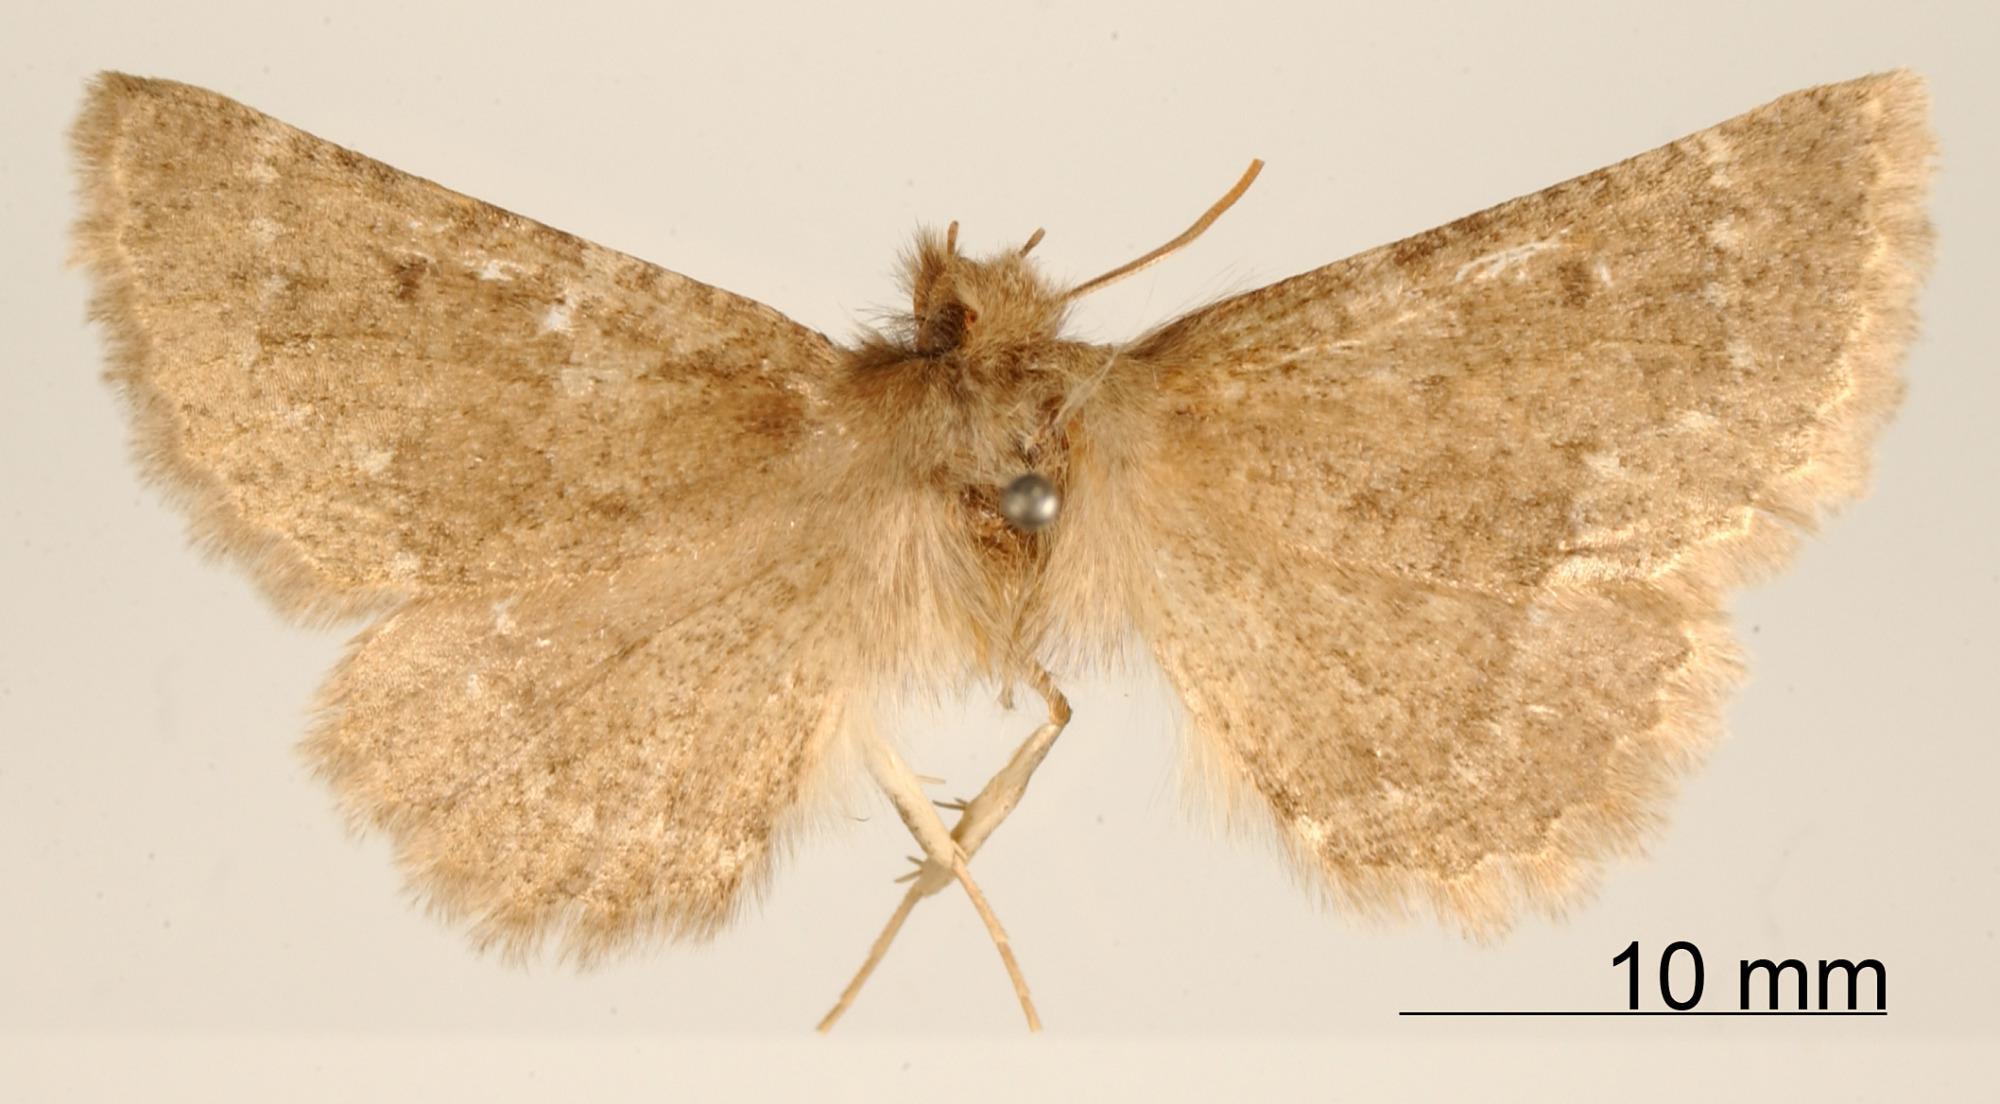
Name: Lasiops puechi
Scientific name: Lasiops puechi Dognin, 1904
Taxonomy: Animalia, Arthropoda, Insecta, Lepidoptera, Geometridae
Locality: La Paz, Peru, Peru